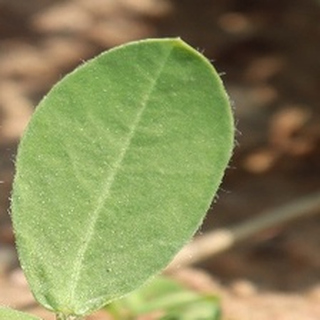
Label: healthy_groundnut